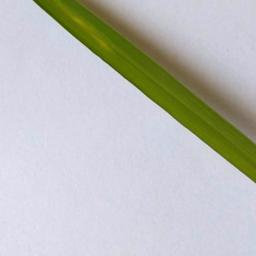
Label: Rice___Healthy